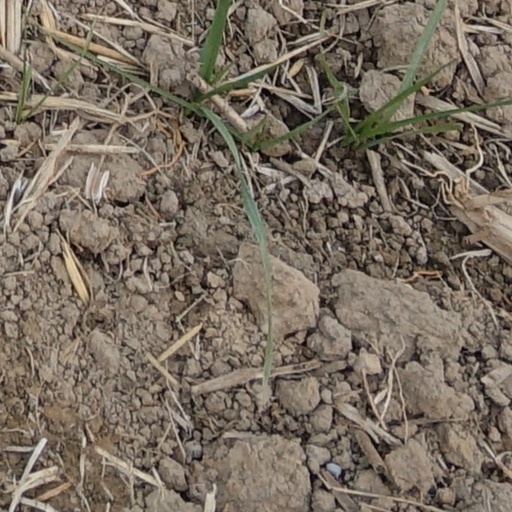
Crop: wheat